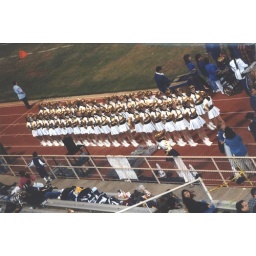
Dazzler in white uniforms wating to take field